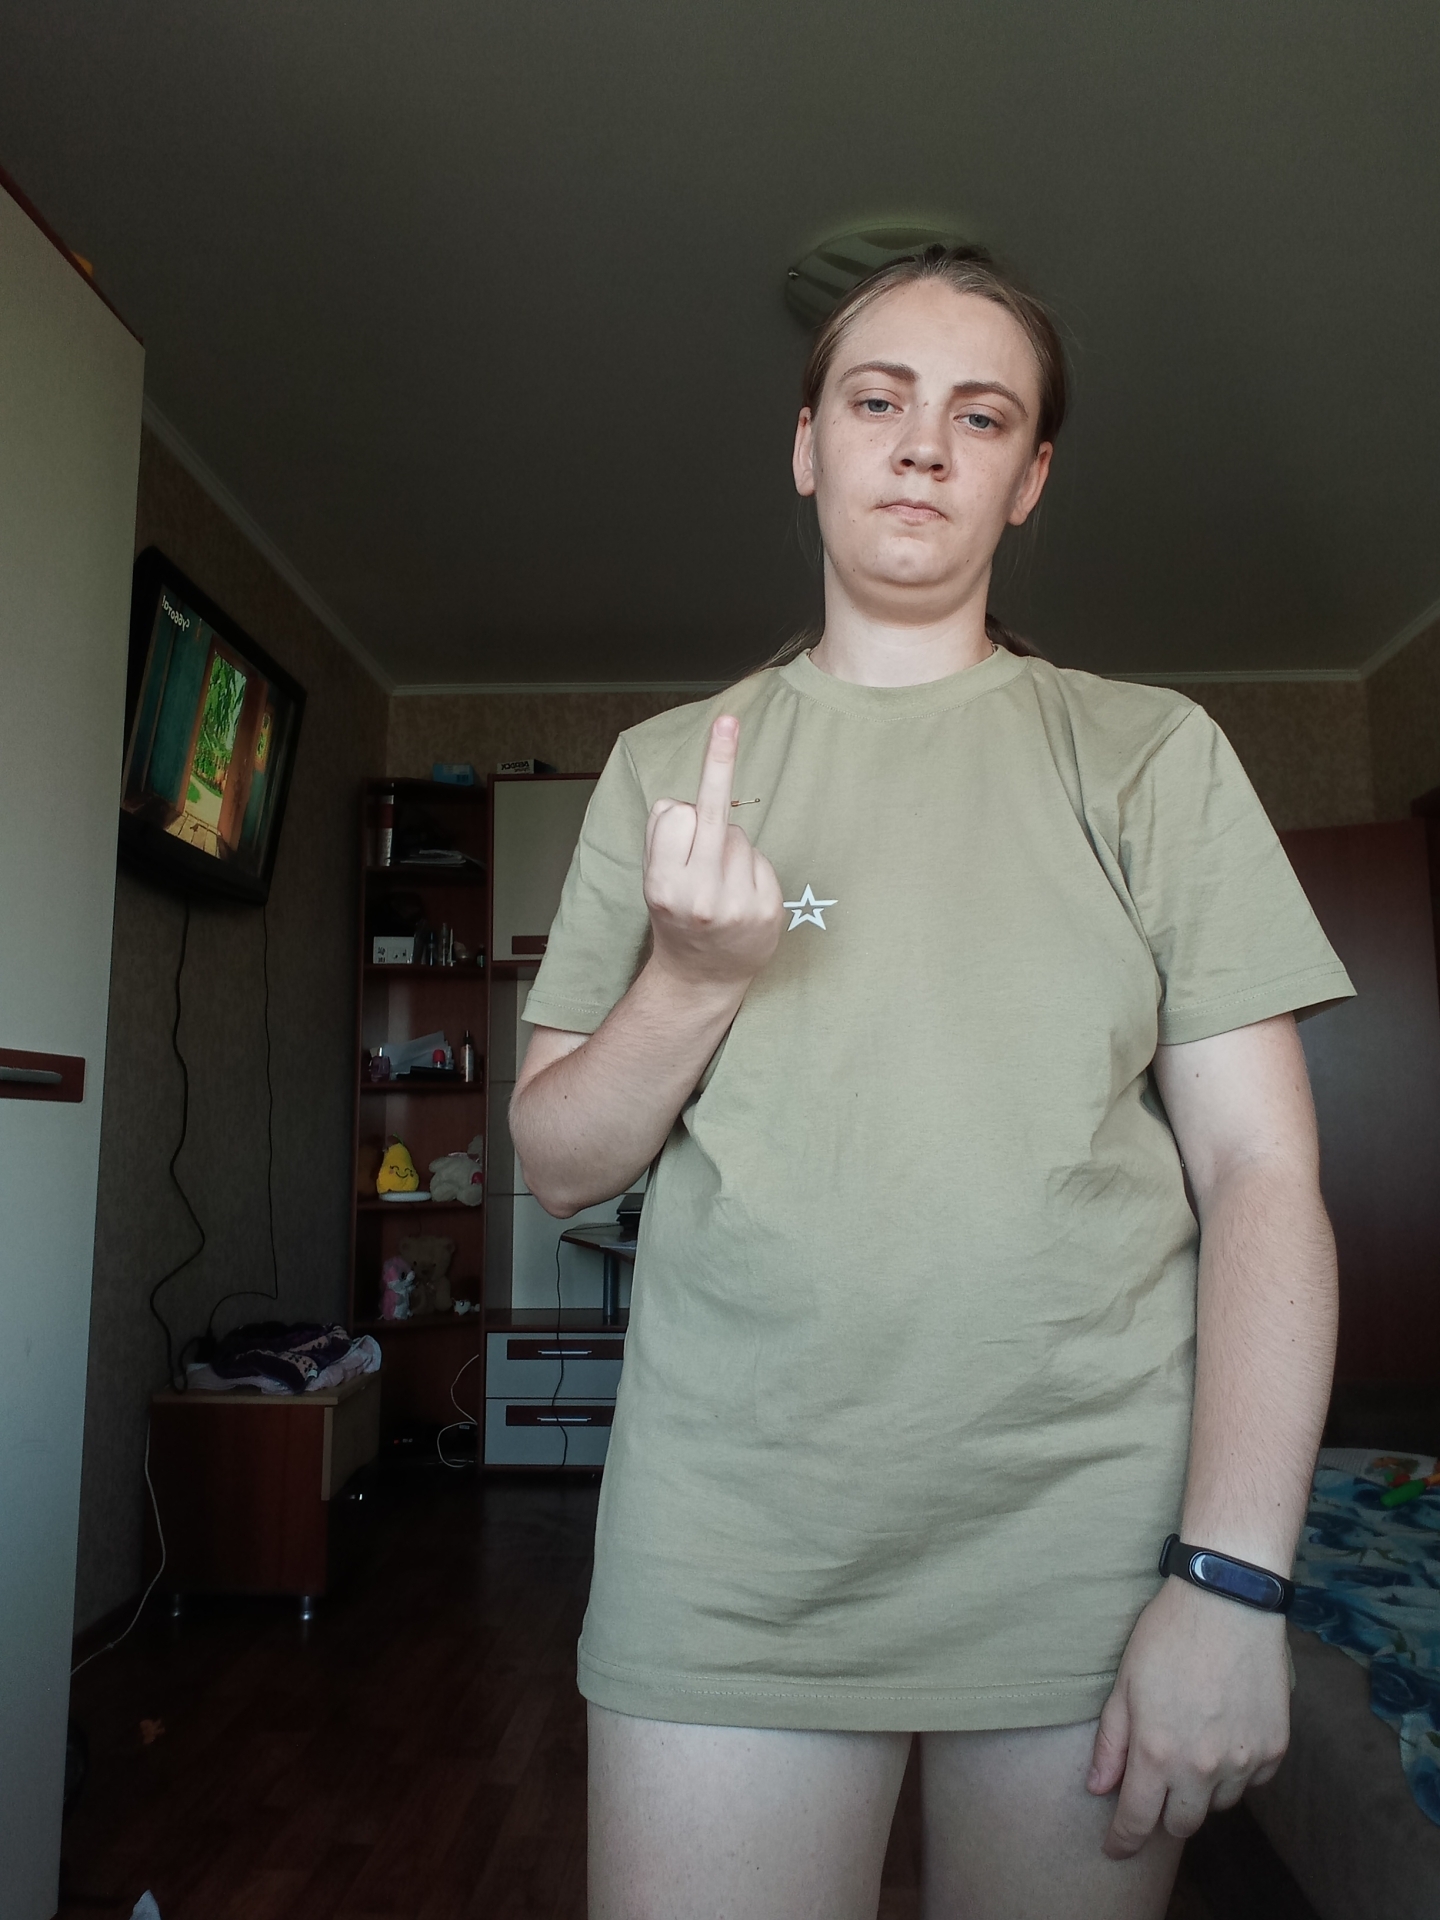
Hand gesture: middle_finger